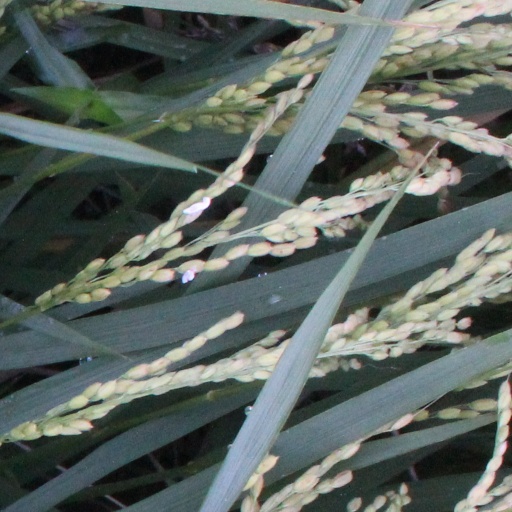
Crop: rice